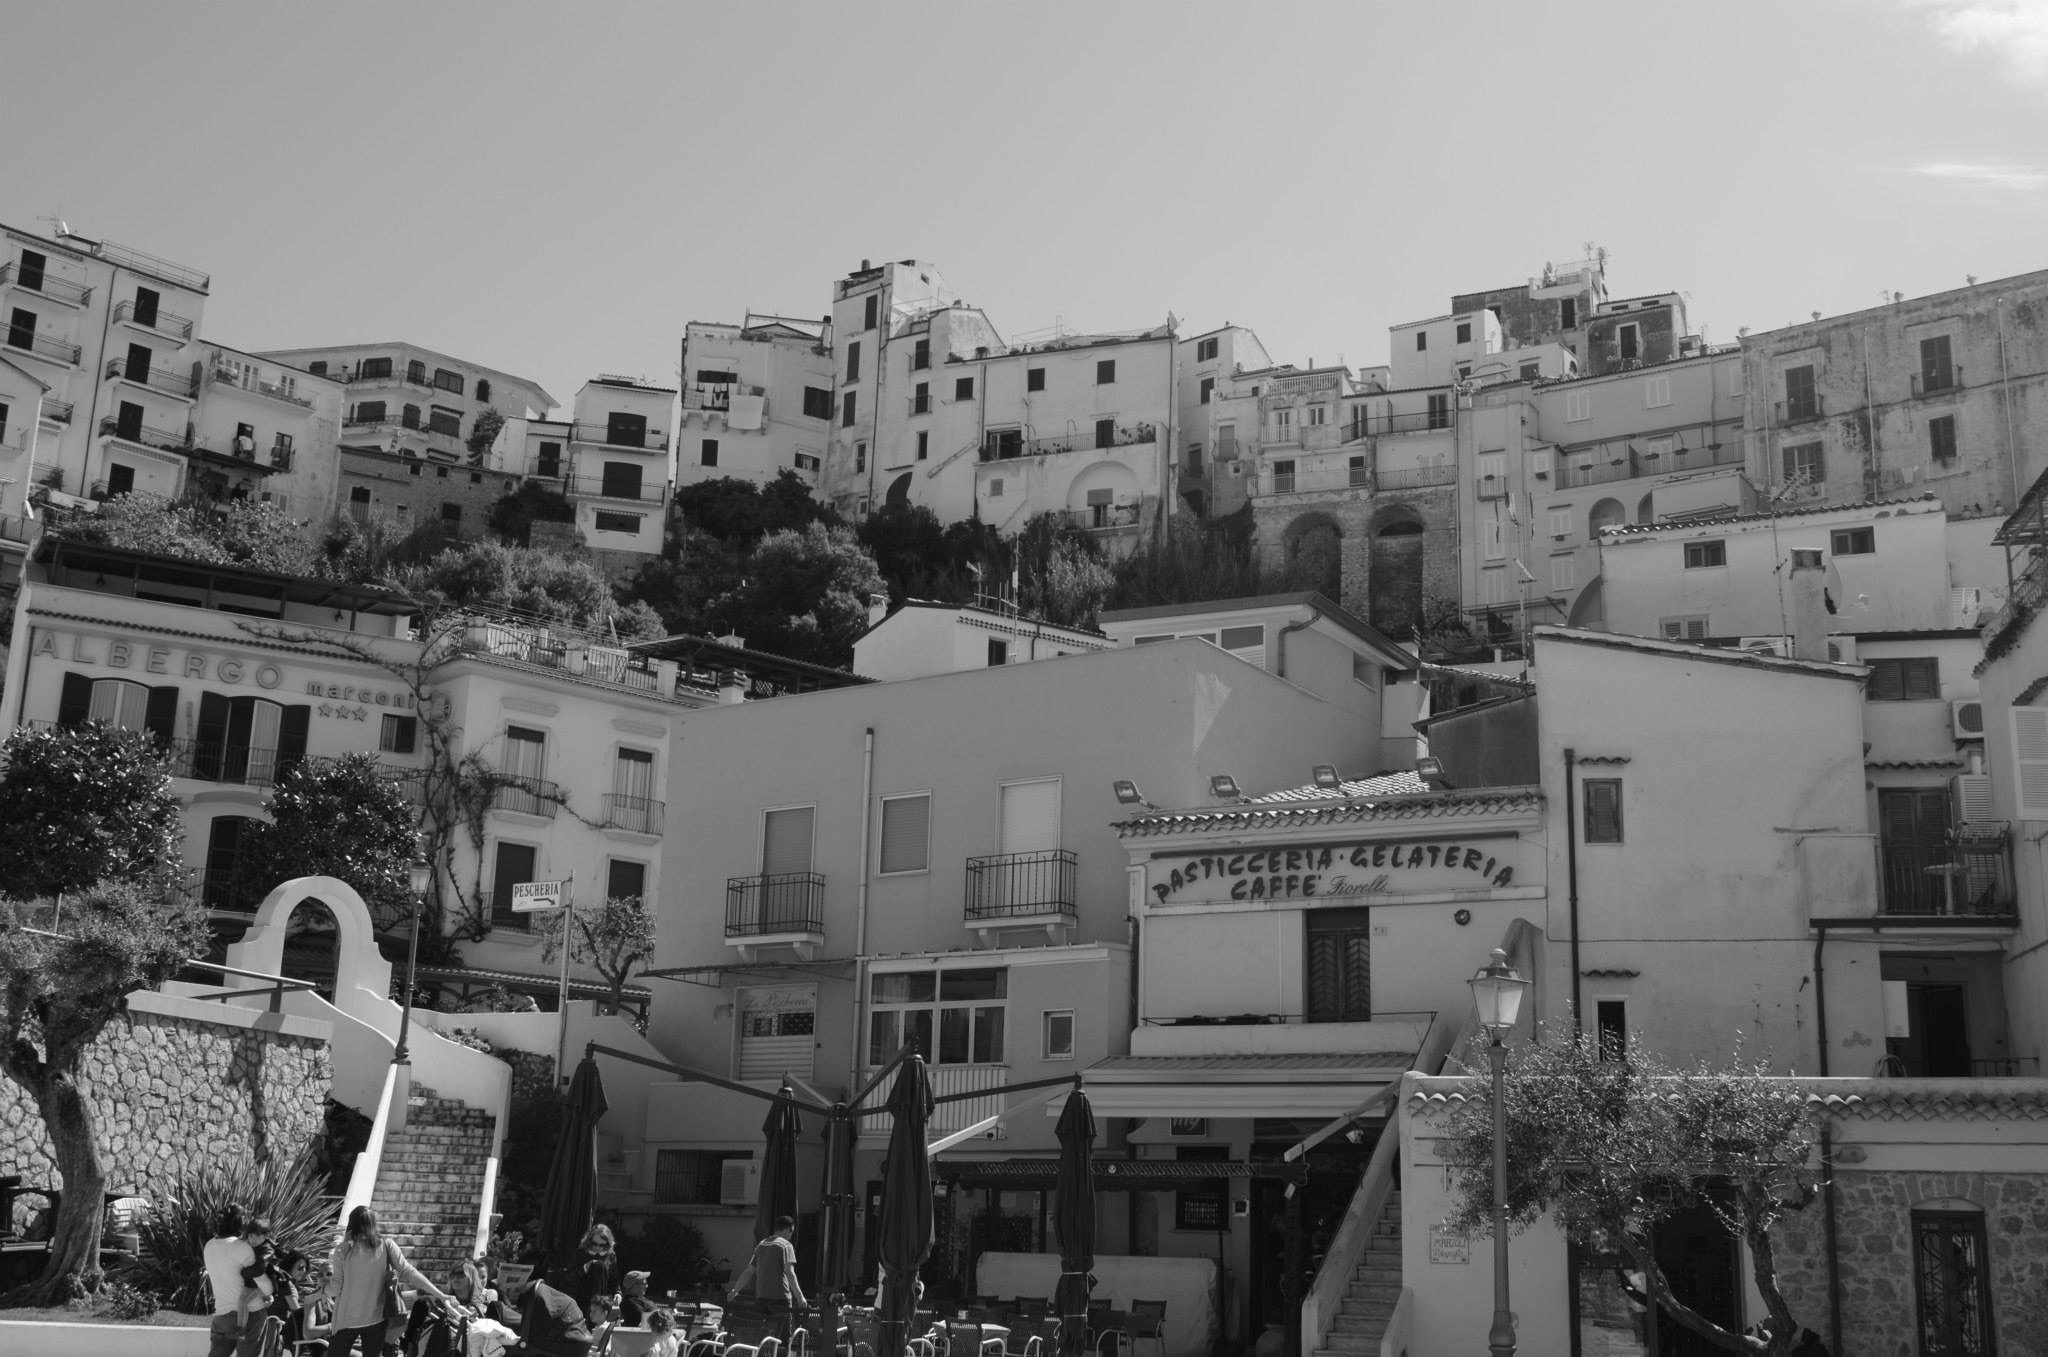
landscape, black and white, architecture, road, street, photography, town, city, country, cityscape, downtown, village, monochrome, old town, infrastructure, photograph, history, metropolis, neighbourhood, historic city, historical centre, borgo, white black, urban area, sperlonga, monochrome photography, residential area, human settlement